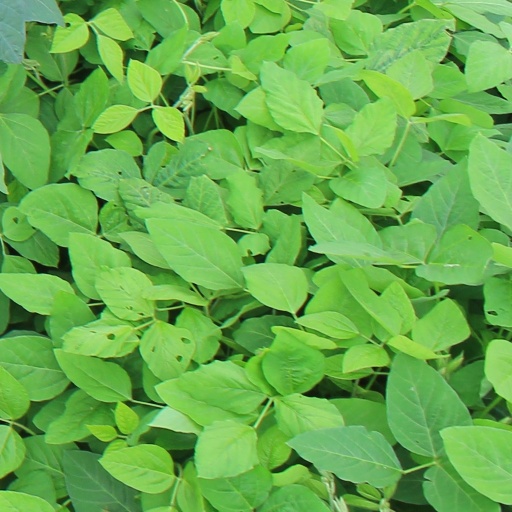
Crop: soybean